Wilmer Herrison

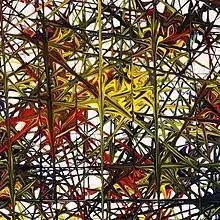
Patria WH 2009

Wilmer Herrison (born September 29, 1978) is a Venezuelan artist currently based in Paris. He is the creator of a modern art influenced by both European and South American traditions.